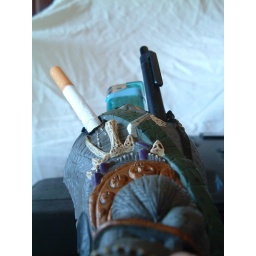
I planned to mount the elephant parts on the handset and got inspired to render it more functional in the process.